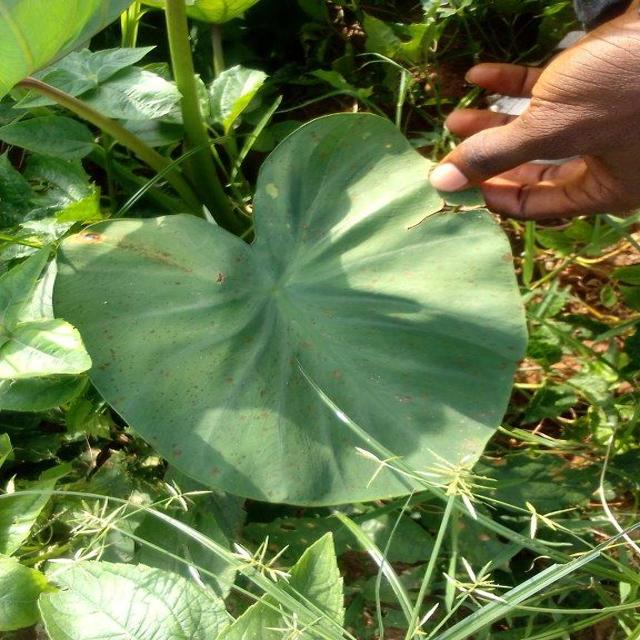
Label: Early_Blight